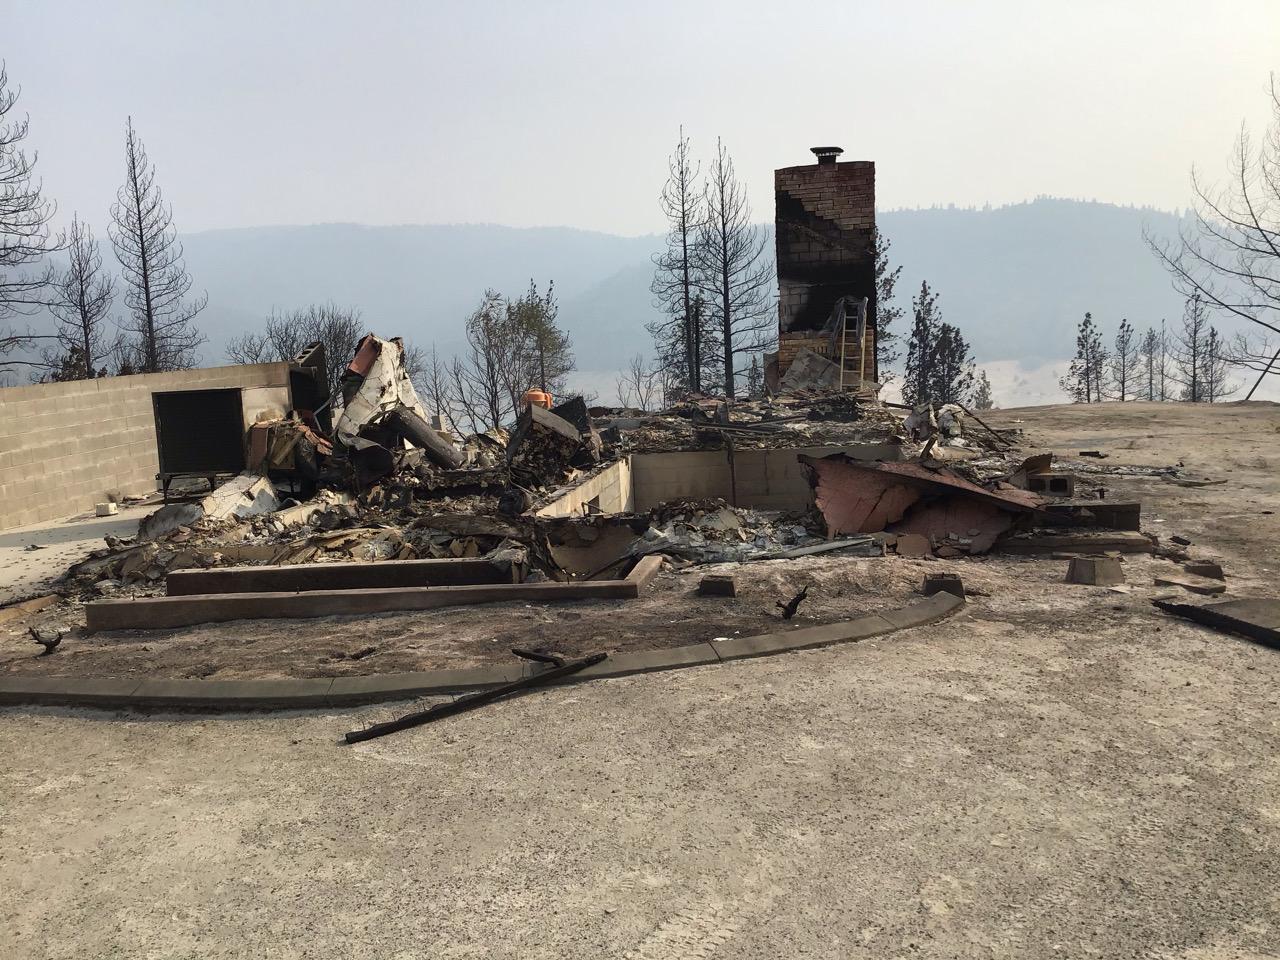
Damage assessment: destroyed